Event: Nepal Earthquake
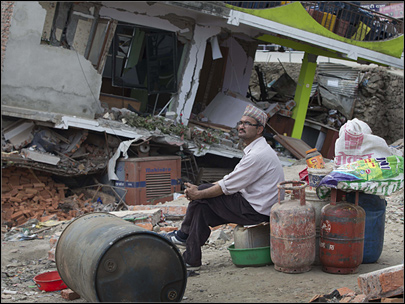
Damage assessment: damage